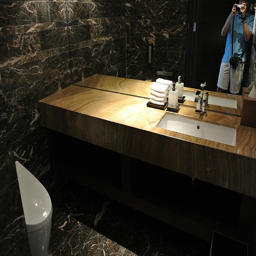
A bathroom counter under a mirror with a white sink.
A woman takes a picture of herself in the mirror of a bathroom
Nice bathroom with urinal on the side and man taking picture in mirror.
A bathroom with a long single sink vanity, a toilet and large mirror.
A person taking a picture of a bathroom vanity and sink in a large mirror.